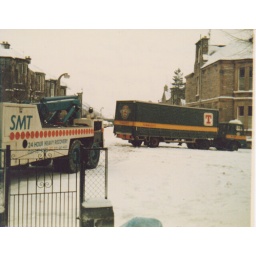
A lager truck stuck in the snow at the front of my Grandmother's house at Marchhall Crescent, Scotland. Possibly in the early 80s.